Cratillus, son of Machatas

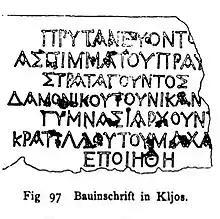
Inscription found in Kljos (Albania) reading his name in genitive: "ΚΡΑΤΤΥΛΟΥ toy MAXA(TA)" according to the book from .

Cratillus, son of Machatas ( "Kratillos tou Machata") was a 3rd century BC gymnasiarch from the ancient city of Nikaia one of the main settlements of the Illyrian tribe of the Bylliones.